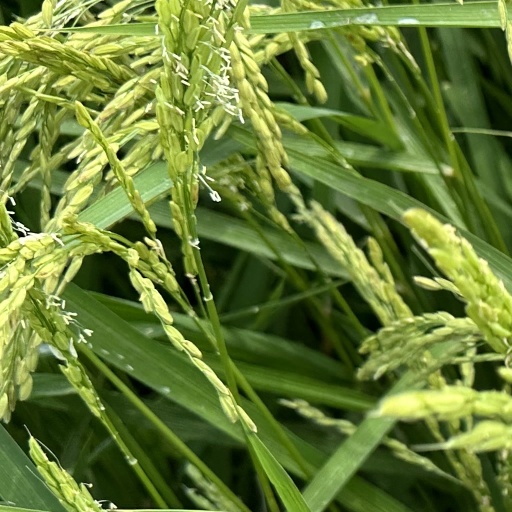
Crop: rice